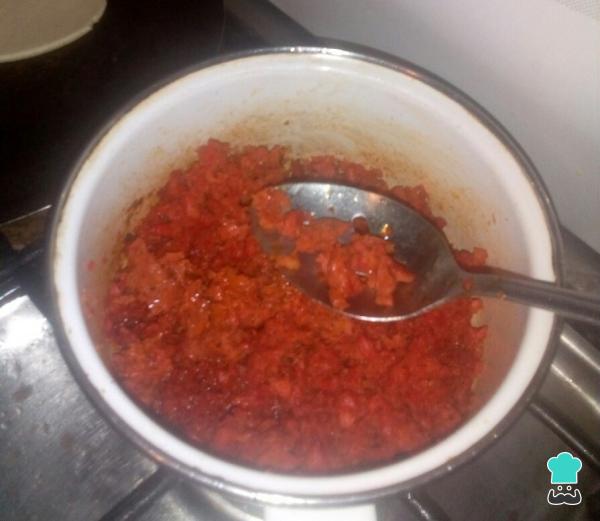
Comenzamos a guisar el chorizo con un poco d aceite.